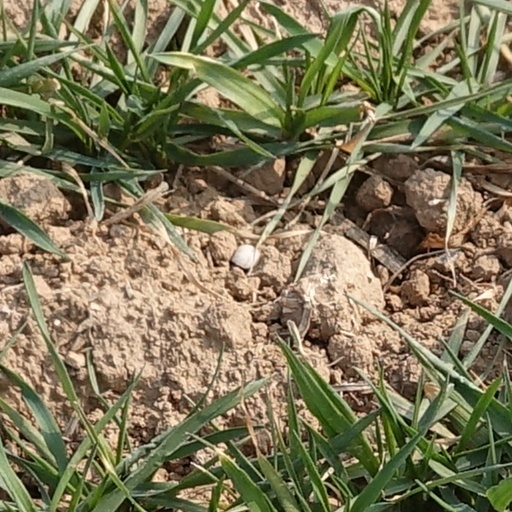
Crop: wheat